Cindy McCain

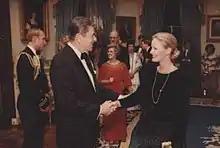
Greeting President Ronald Reagan in 1983

Hensley met John McCain in April 1979 at a military reception in Honolulu, Hawaii. He was the U.S. Navy liaison officer to the United States Senate, and was accompanying a group of senators heading for China. She was in Hawaii on a family vacation with her parents. Hensley was talking to Jill Biden, the wife of Senator Joe Biden, who suggested that she talk to McCain; her father made the introduction. He was almost 18 years her senior; by her later description, each fudged the age they said they were to the other: "He made himself younger, and I made myself older, of course."